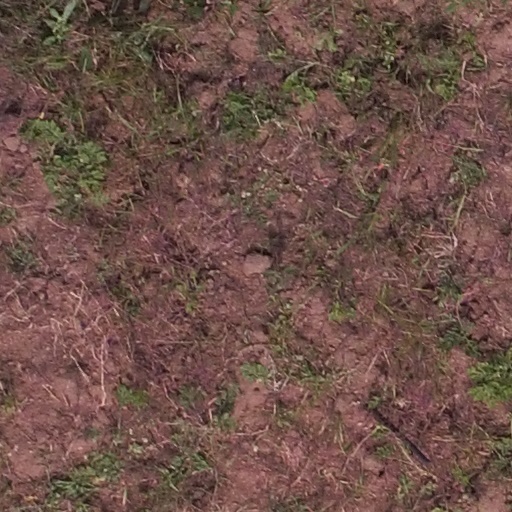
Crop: maize; corn